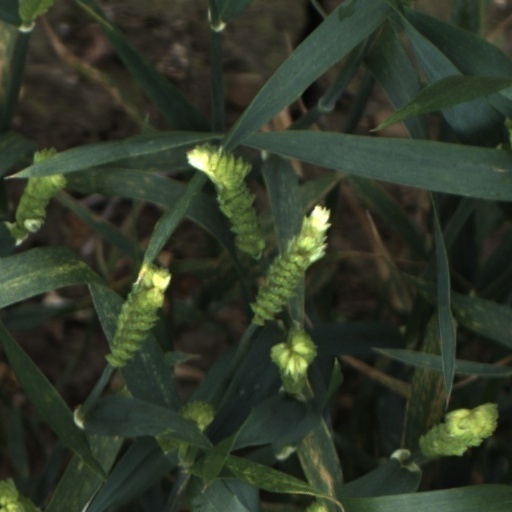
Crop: wheat